Mountain hawk-eagle

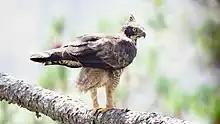
An adult mountain hawk-eagle.

The mountain hawk-eagle overlaps in distribution with several other eagles, including about three species of "Aquila" and three species of "Haliaeetus" that are broadly similar in size to them as well as one slightly (in Japan) to notably (mainland) larger "Aquila", the golden eagle ("Aquila chrysaetos"), and two much larger "Haliaeetus" species. However, the mountain hawk-eagle is the largest eagle in its range to live mostly within the confines of forest habitats, thus habitat differences against other larger eagles would normally provide ample partitioning and lessen competition. Some writers have claimed in life history and dietary habits that the mountain hawk-eagle warrants comparison to the top African forest eagle, crowned eagle ("Stephanoaetus coronatus"). While the mountain hawk-eagle and crowned eagle do show similarities in their territorial display and primary hunting techniques, beyond being larger with proportionately larger feet and talons, the latter is significantly more prone to taking primates and to taking extremely large prey (both relative to itself and compared to other eagles). In some of its range, the mountain hawk-eagle overlaps and shares forests with three other "Nisaetus" species and, often, with various species of "Accipiter", the latter of which lead a comparable lifestyle but are far smaller and more agile. However, usually these other forest raptors can co-exist with the larger raptor by focusing on more generalized and usually smaller prey, largely birds but also reptiles and amphibians, than the mammals seemingly preferred by the mountain hawk-eagle. Larger owls sometimes also occur in the mountain hawk-eagles range and are a potential source of competition (excluding the fish owls, which are more restricted by diet) despite the temporal partitioning implied in their nocturnal habits. Although the Eurasian eagle-owl ("Bubo bubo") usually prefers more open and rockier environments, the little-known spot-bellied eagle owl ("Bubo nipalensis") has a very similar central distribution and habitat preferences as the mountain hawk-eagle, and despite being slightly smaller, it goes after exceptionally large prey with perhaps even more aplomb.